Kanwari

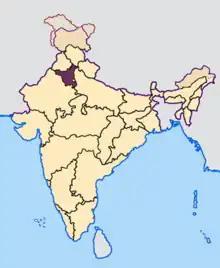
Kanwari & Haryana in India

Kanwari, also spelled Kunwari, or Kwari, is a village of 7,000 population, in Hansi-I Tehsil, Hisar-1 Rural Development Block, Hansi (Vidhan Sabha constituency) and Hisar (Lok Sabha constituency) of Hisar District of Hisar Division in the Haryana state of India. It is part of the "saat bas" bhaichara grouping of 7 villages. The village has 4 "panna/patti" (subdivisions), named as "Nangalia Panna (dominated by Garhwal gotra )", "upparla Panna (dominated by Duhan gotra)", "parla Panna (dominated by Sheoran gotra)", etc. with a total revenue land area of 43903 kanal or 5487 acre as per HALRIS records.